Elegy on the Death of Daughter Olga

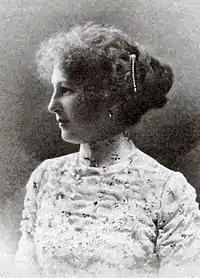
Portrait of Olga Janáčková. The title page of the manuscript of the composition bore the dedication ""Mé Olze na památku"" [In the memory of my Olga].

Elegy on the Death of Daughter Olga, JW 4/30 (also translated as the Elegy on the Death of My Daughter Olga; in Czech: Elegie na smrt dcery Olgy) is a cantata for tenor solo, mixed choir and pianoforte, written by the Czech composer Leoš Janáček in 1903. It was written to commemorate the death of composer's daughter, Olga Janáčková. Janáček composed the piece to the text of the Russian teacher Marfa Nikolayevna Veveritsa.